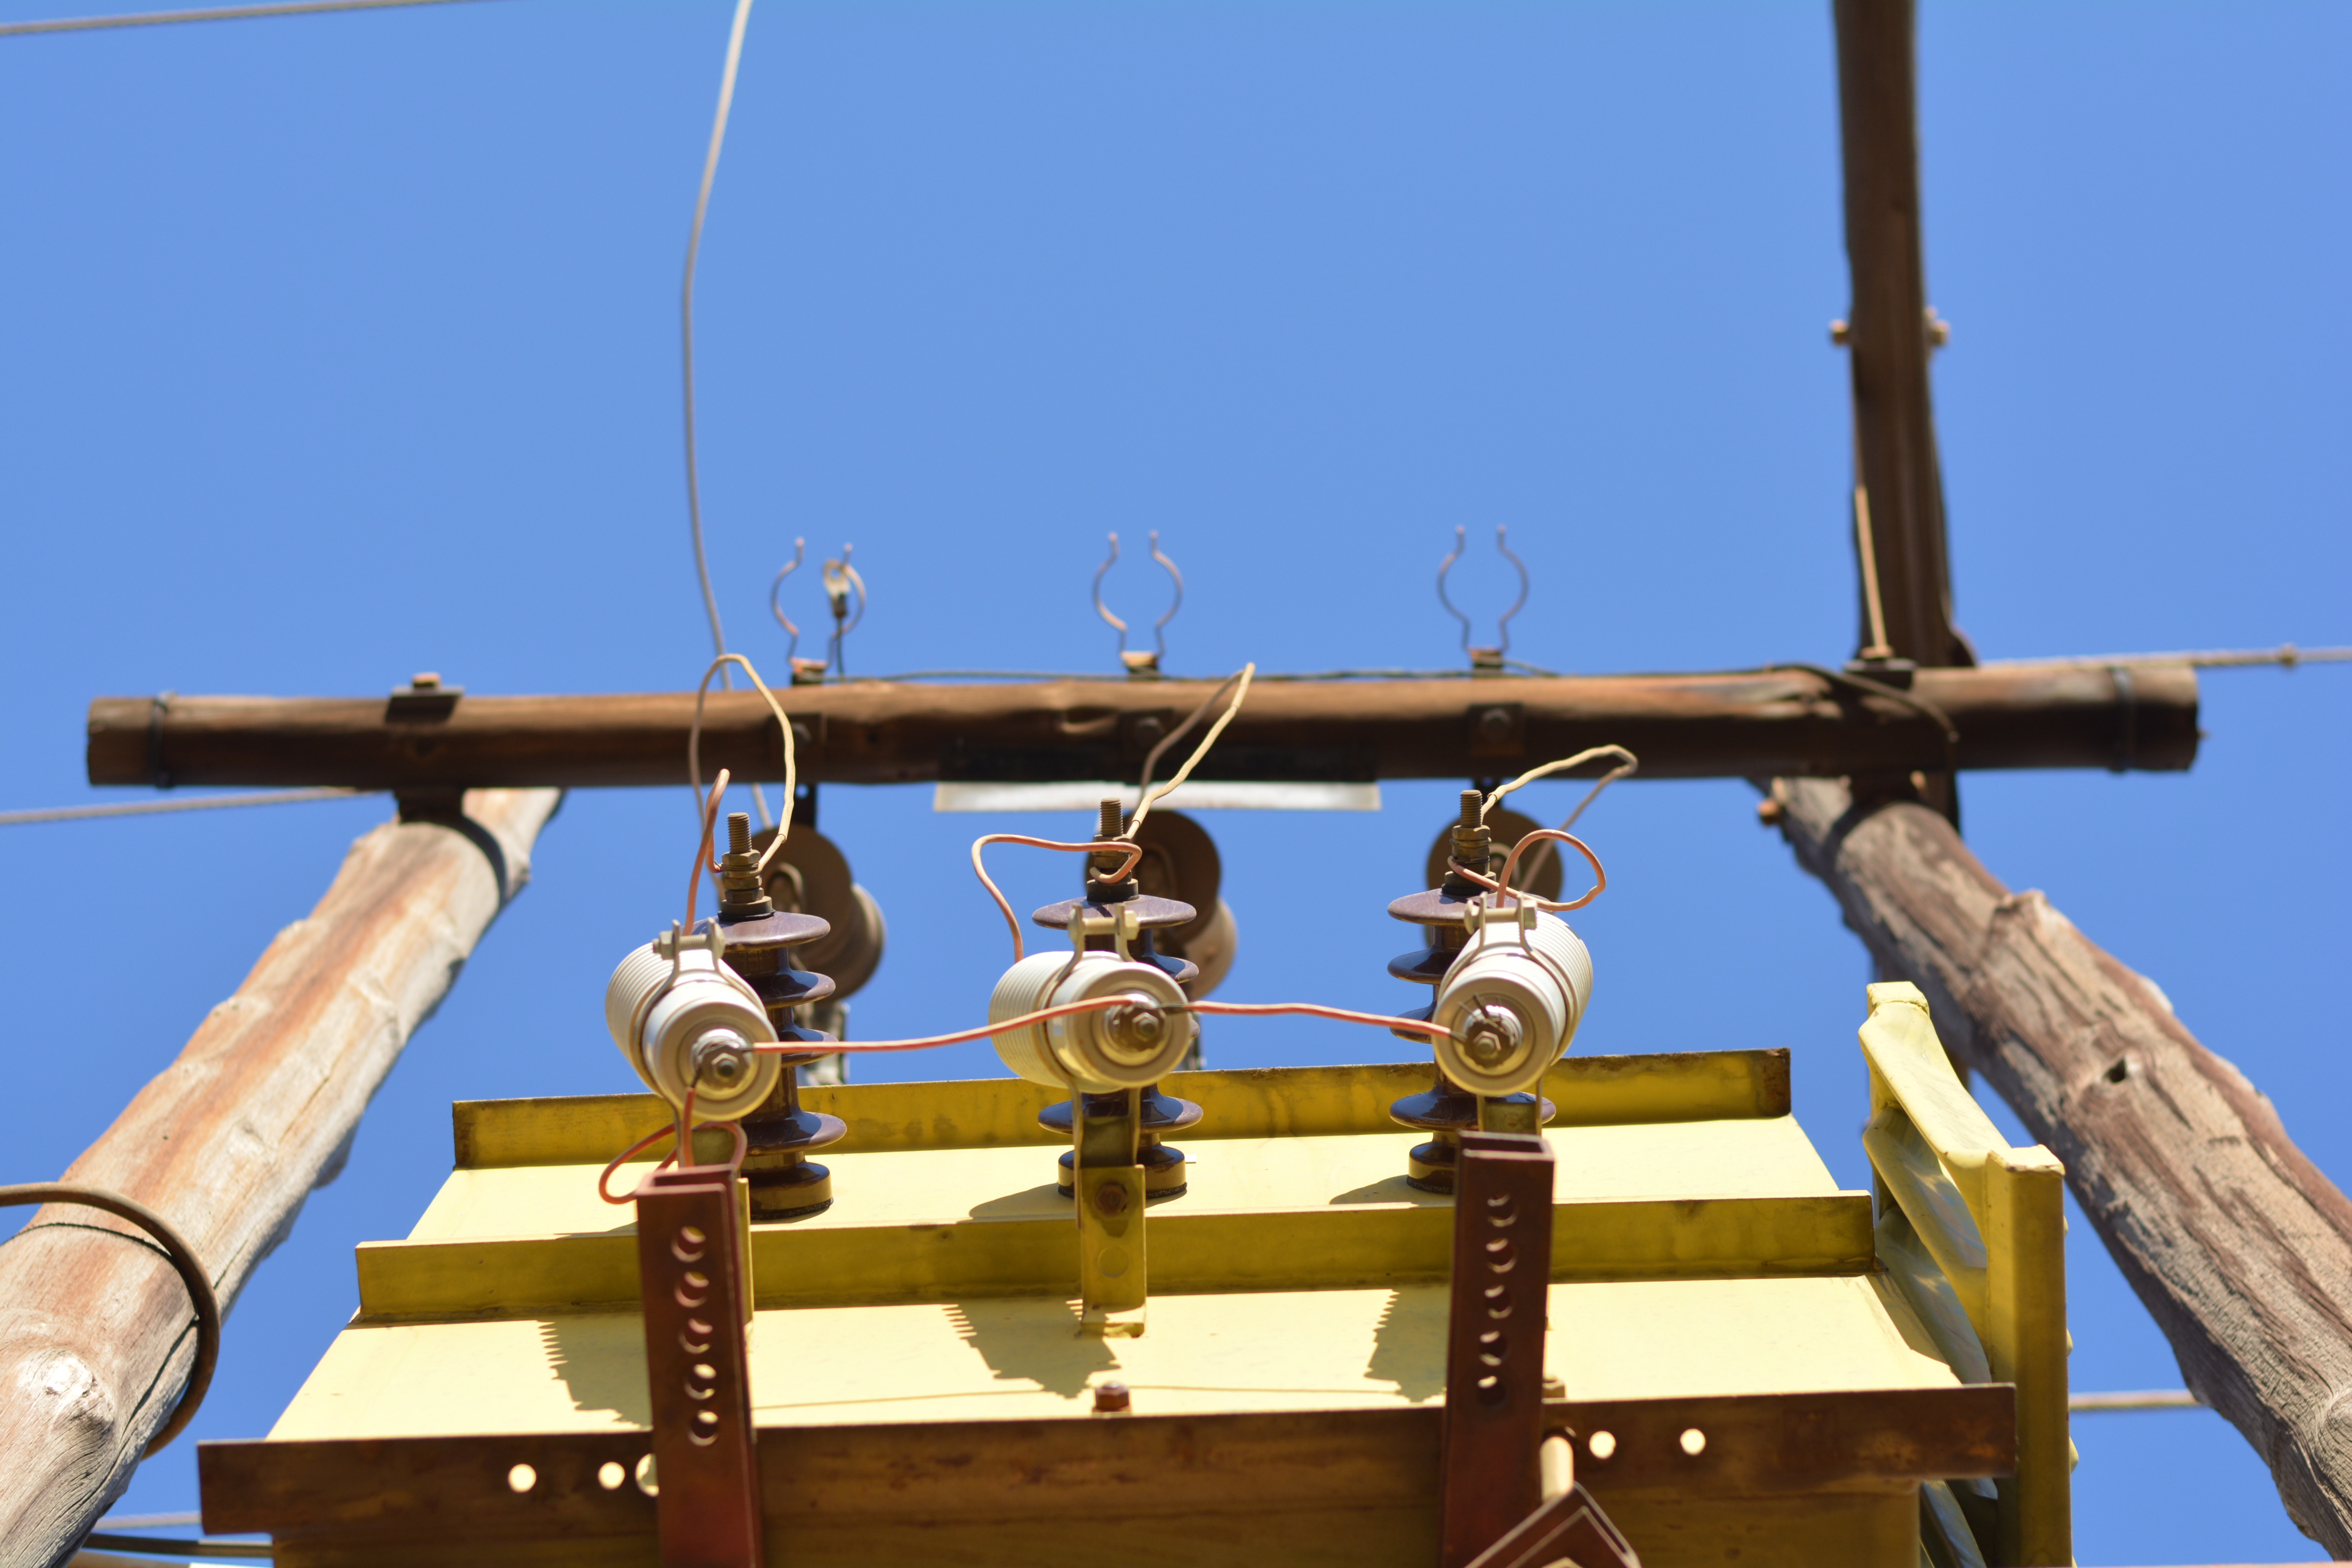
vehicle, mast, lighting, man made object